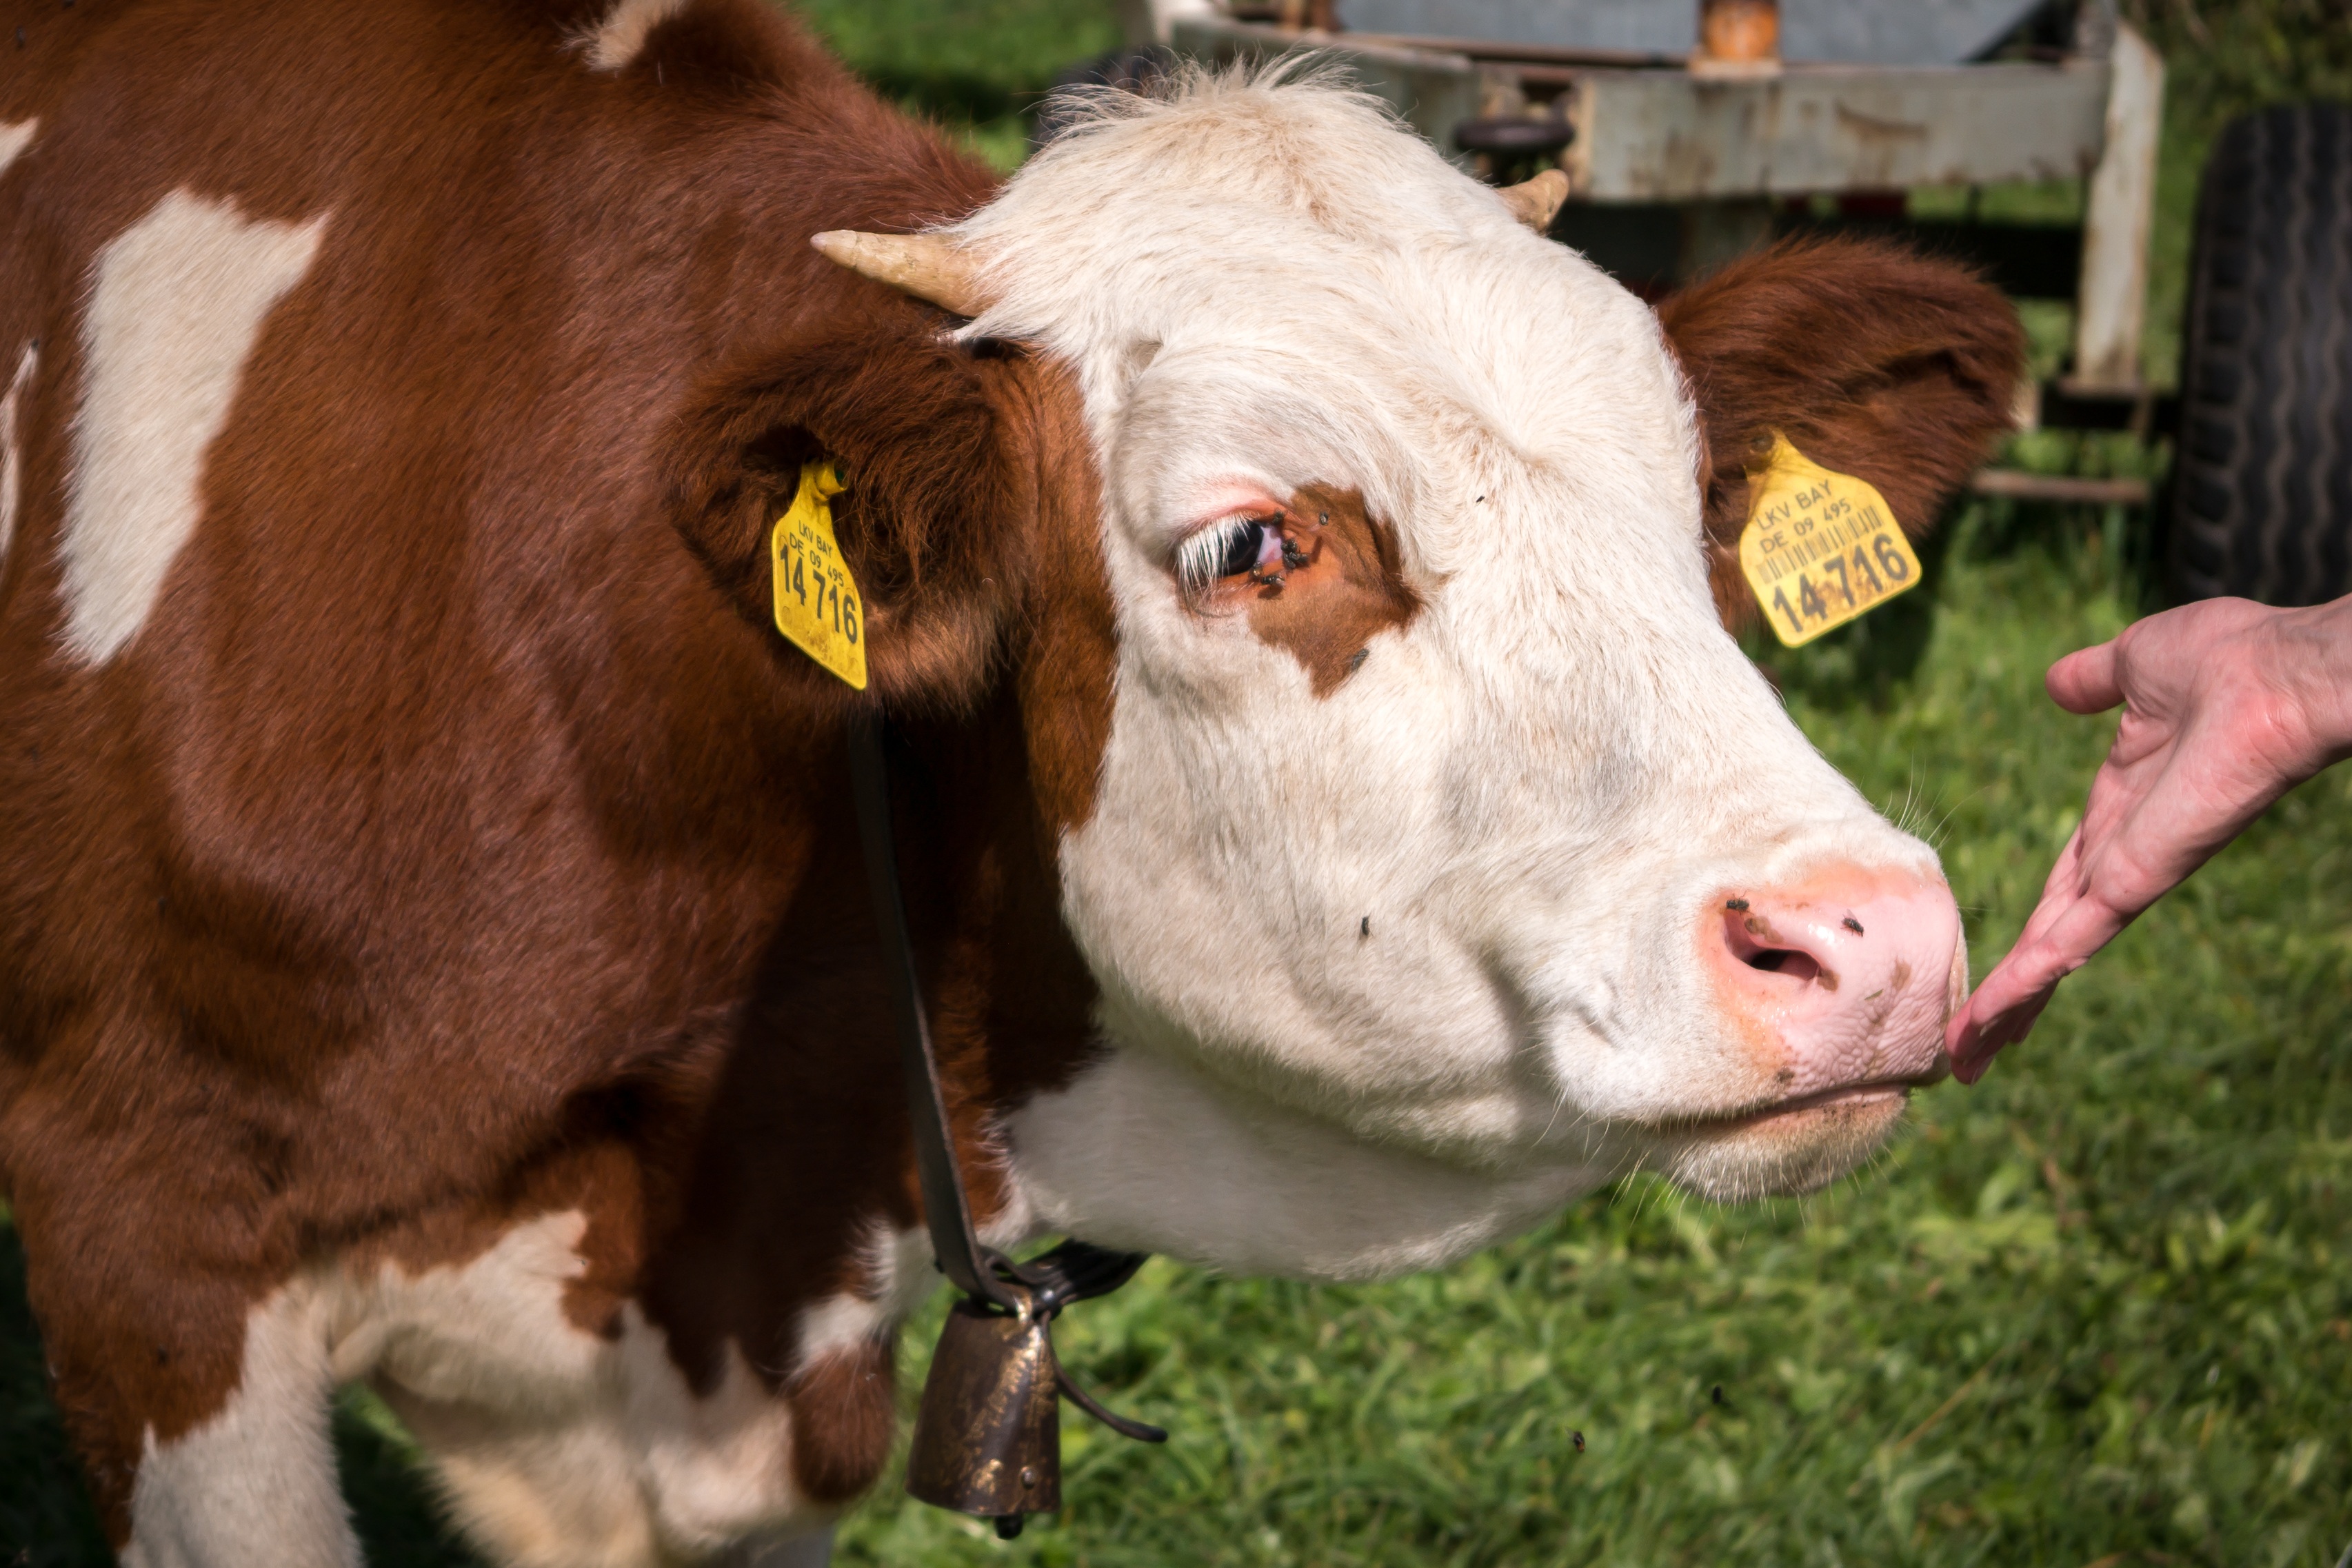
hand, grass, farm, meadow, fur, portrait, food, cow, pasture, grazing, mammal, alpine, fauna, calf, face, mountains, eye, head, vertebrate, germany, bavaria, alm, dear, dairy cow, cattle like mammal, cow goat family